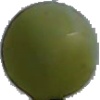
Label: Grape White 4